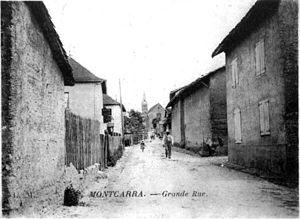
Montcharra, Grande Rue en 1910
Montcarra est une commune française située dans le département de l'Isère en région Auvergne-Rhône-Alpes.
Montcarra est une ancienne commune française du département de l'Isère. La commune n'a connu qu'une brève existence : entre 1790 et 1794, elle est supprimée et rattachée à Saint-Chef.